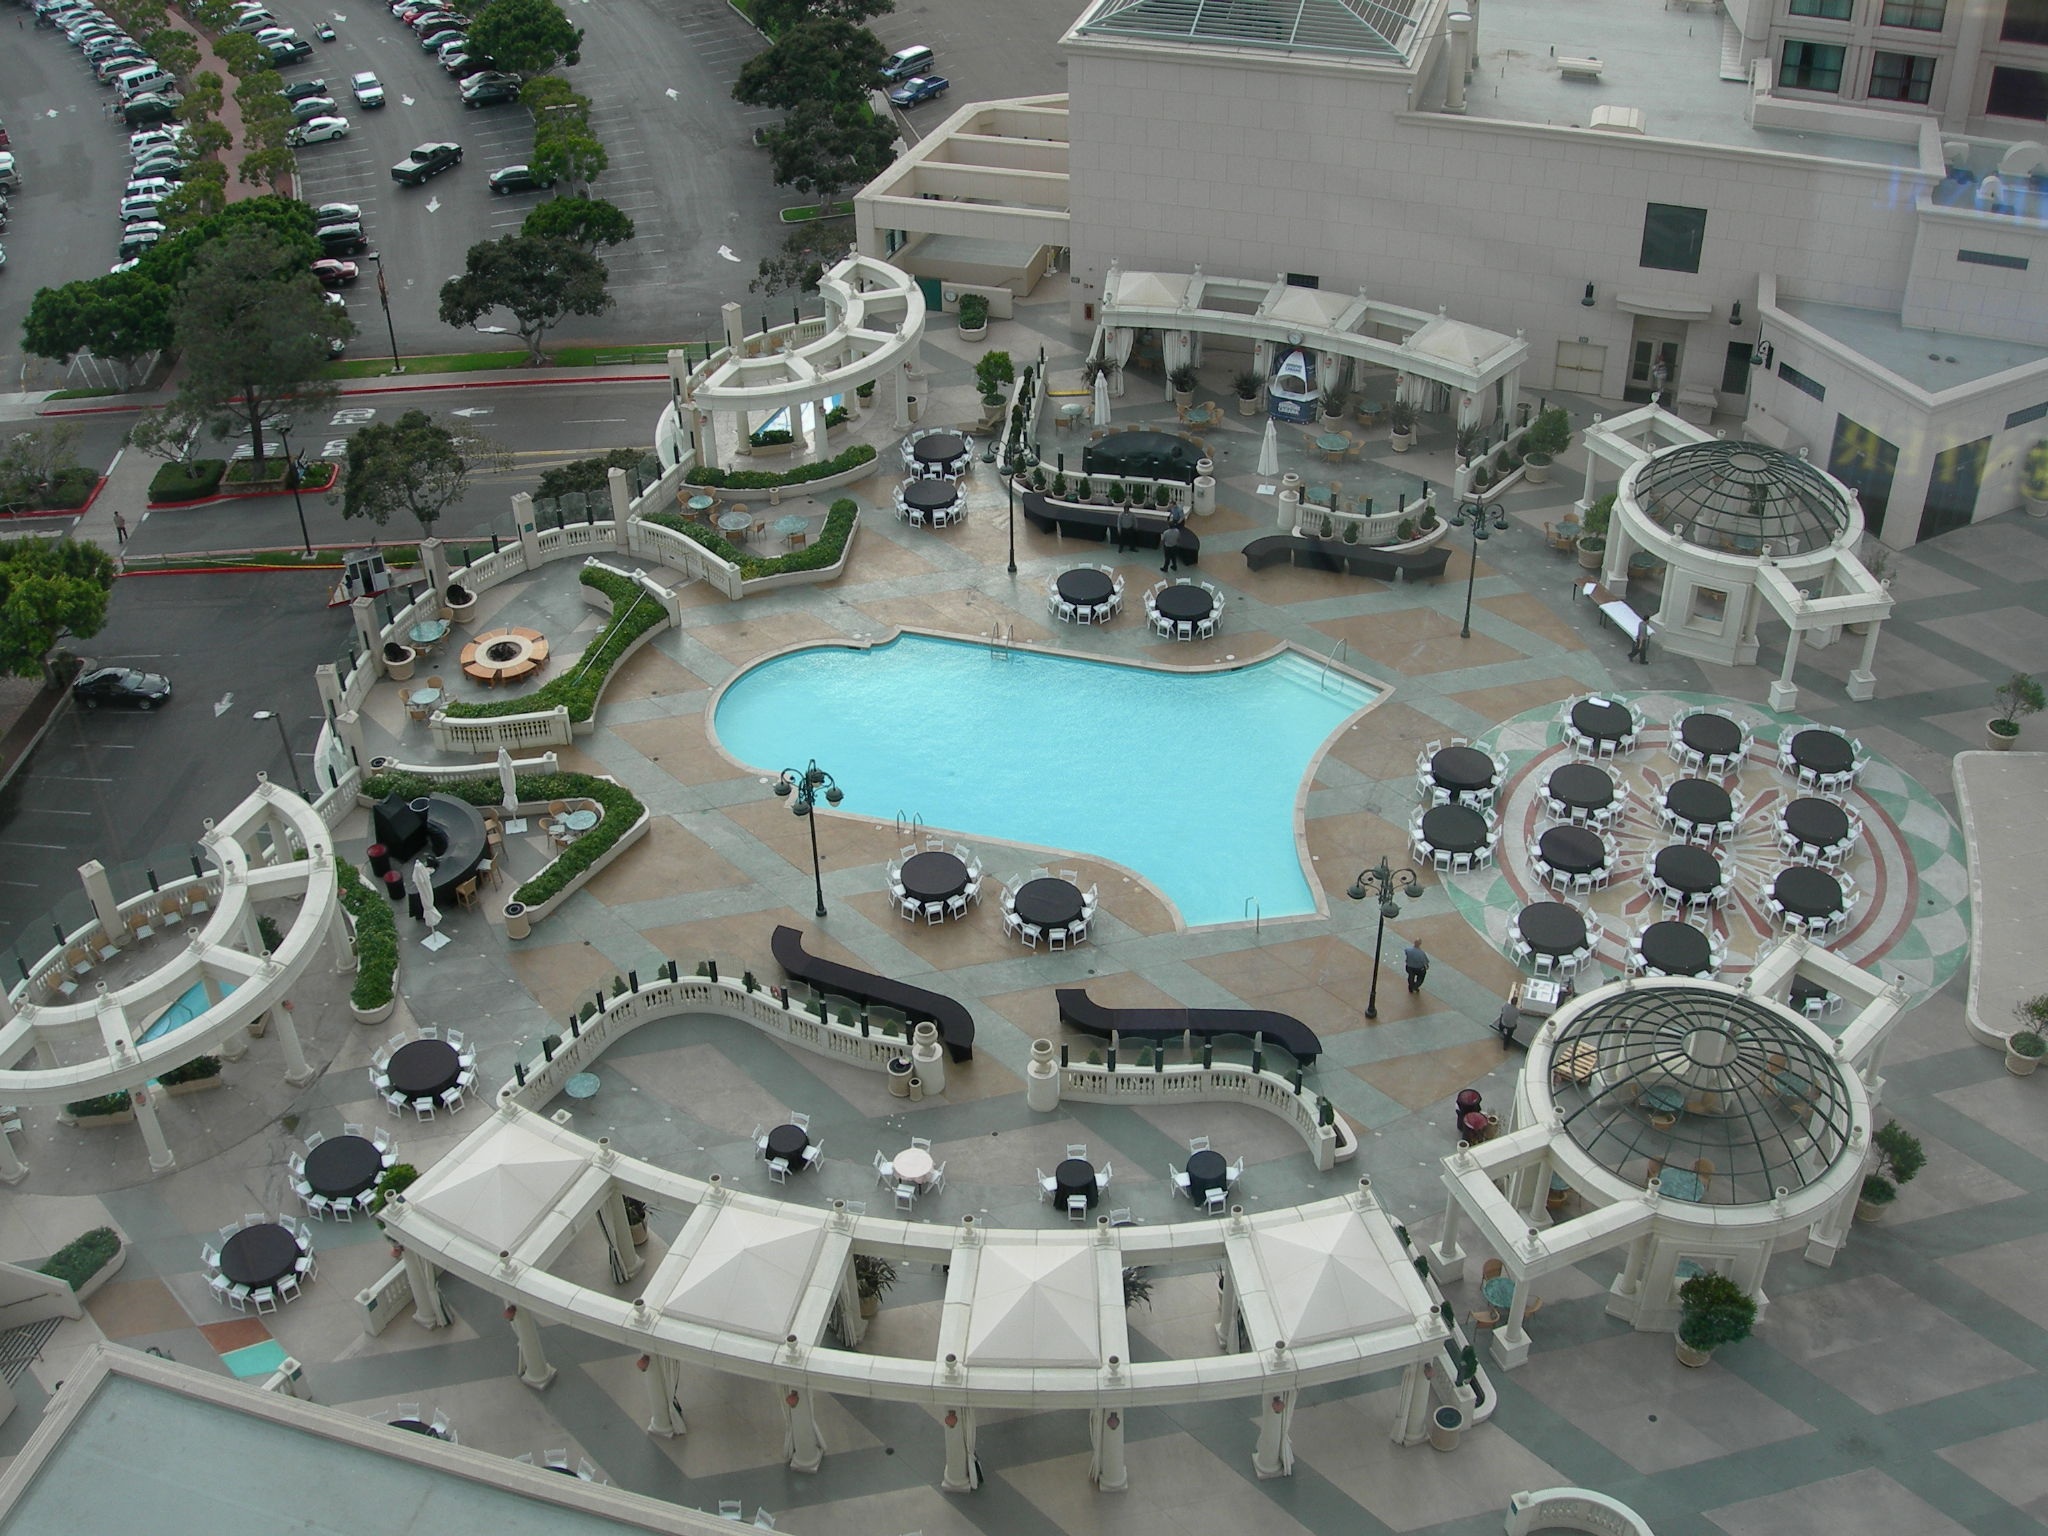
beach, sand, mansion, swimming pool, plaza, island, marina, leisure, sunny, luxury, hotel, estate, water park, condominium, aerial photography, urban design, residential area